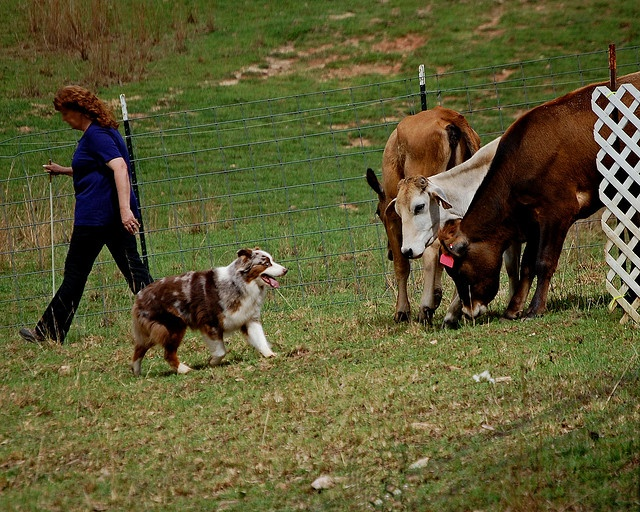
A dog, three cows, and a woman in a field enclosure.
A woman and a herding dog in a pen with three head of cattle.
A sheepdog looks at three cows in a field.
A dog approaching cows grazing in a field.
An Australian Shepherd herds cattle in a pen.